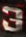
Number: 3